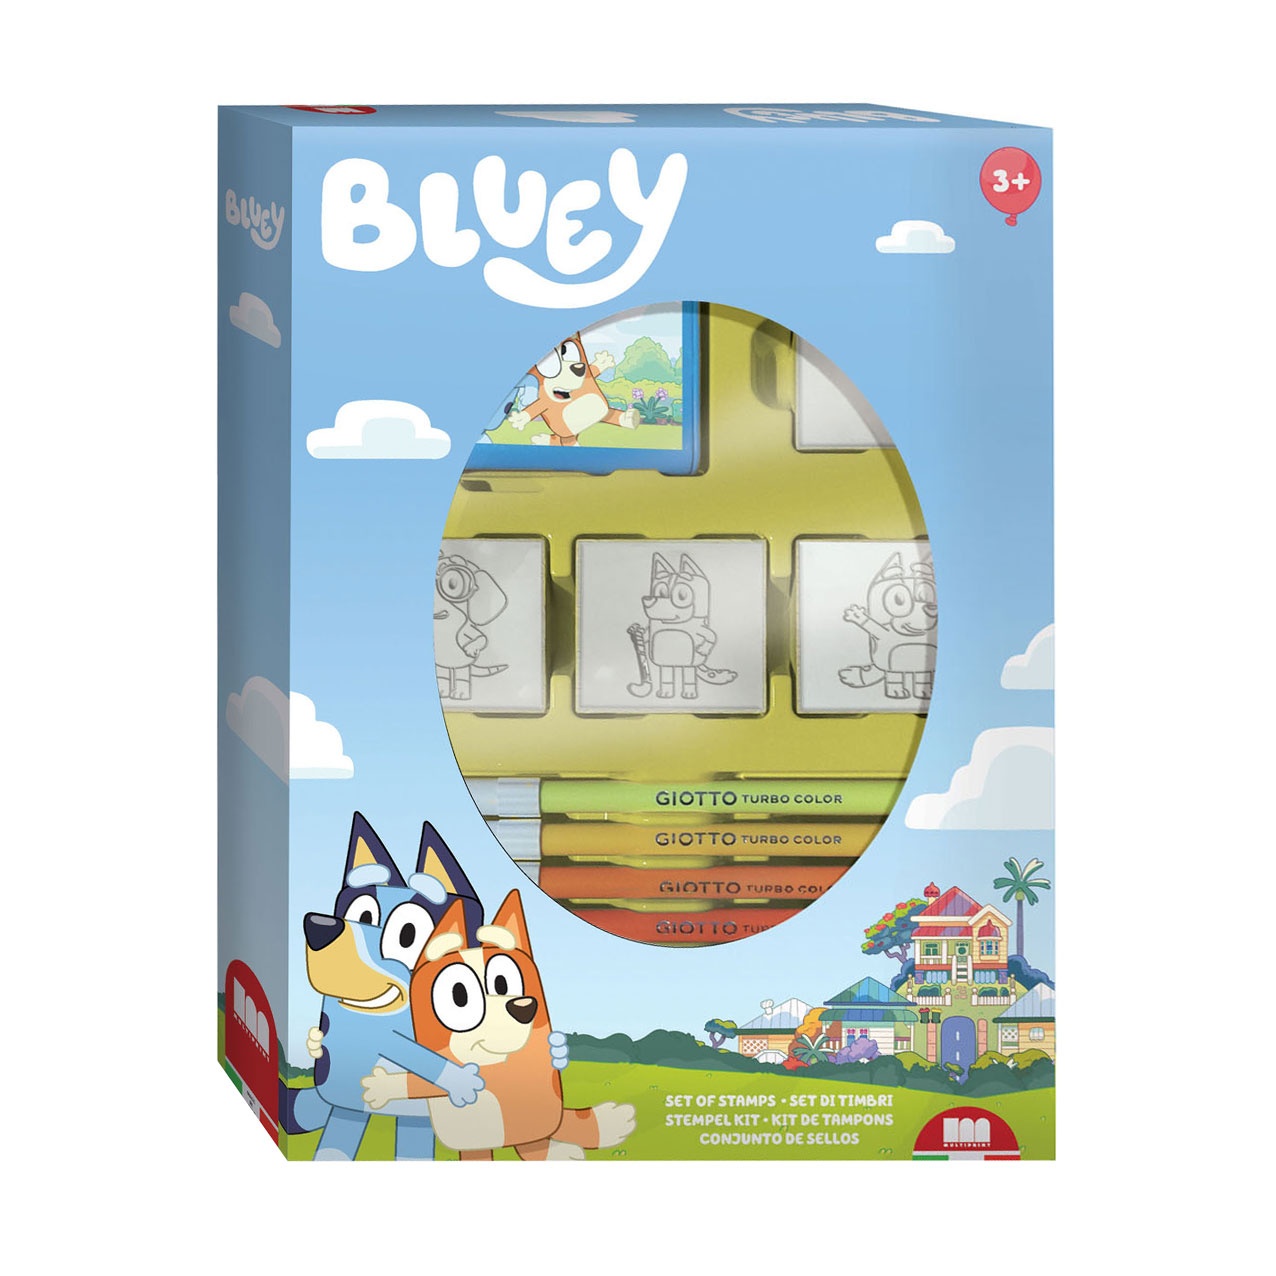
Multiprint Bluey Stempelset met 4 Stempels
Brand: Multiprint
Laat je creativiteit de vrije loop en knutsel erop los met deze stempelset! In de doos zitten 4 houten stempels met afbeeldingen van Bluey en 7 viltstiften. Maak je eigen creaties of maak tekeningen nog mooier met deze box. Voeg wat extra's toe door de afdrukken van de stempels in te kleuren met de stiften. Inhoud: - 4 stempels - 1 stempelkussen (natuurlijk, niet giftig en wasbaar van handen en kleding) - 7 viltstiften Geschikt voor kinderen vanaf 3 jaar oud.
Category: Arts & Entertainment > Hobbies & Creative Arts > Arts & Crafts > Art & Craft Kits > Toy Craft Kits